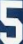
Number: 5